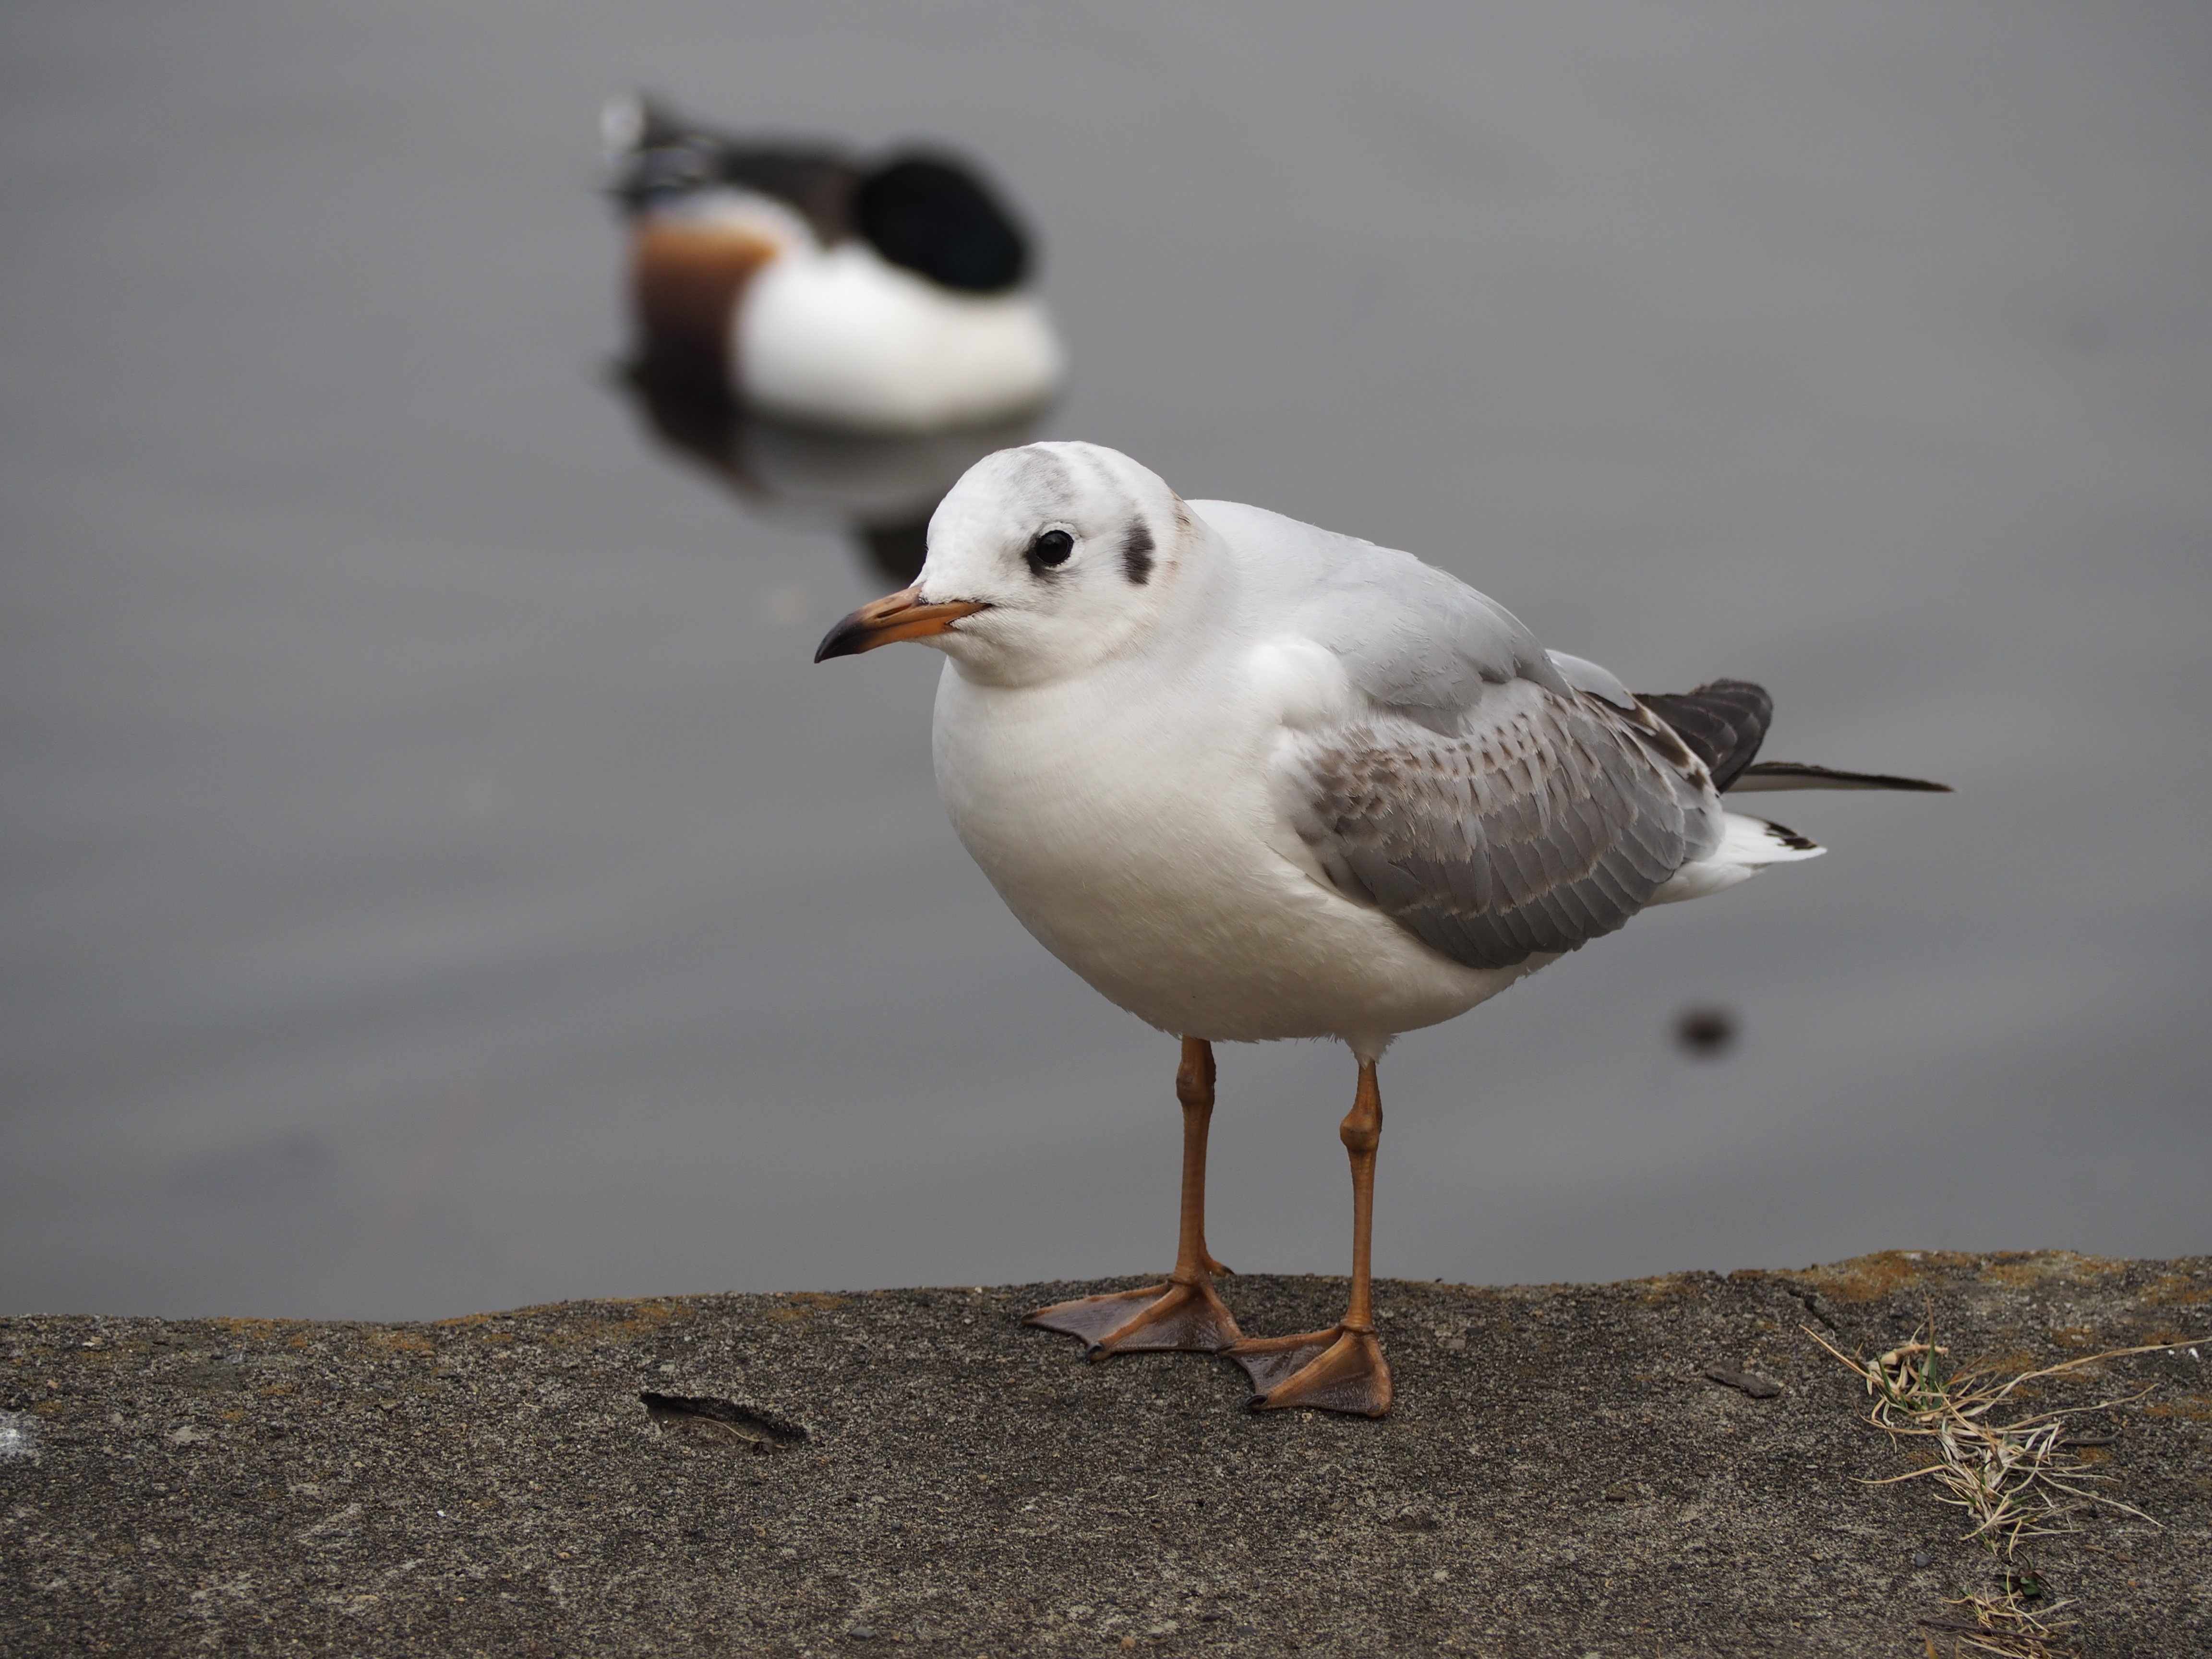
bird, seabird, pond, wildlife, gull, beak, fauna, vertebrate, shorebird, black headed gull, charadriiformes, european herring gull, great black backed gull